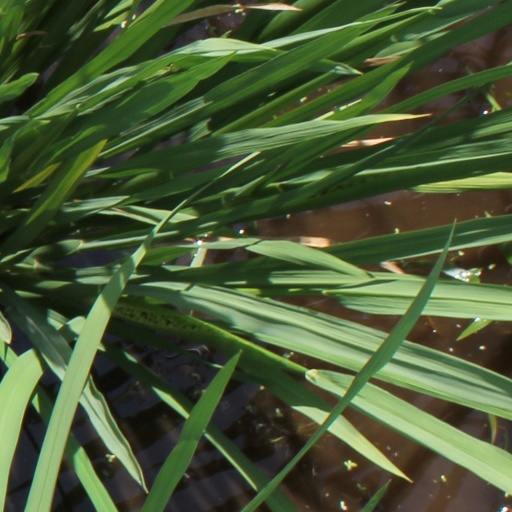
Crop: rice